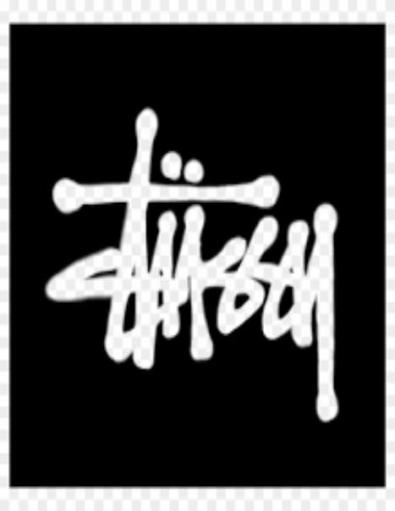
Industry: Clothes